Los Andes Province (Bolivia)

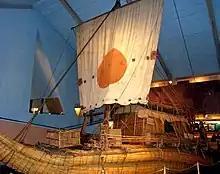
Thor Heyerdahl's Ra II in the Kon-Tiki Museum (Oslo, Norway)

Suriqui Island is known for the construction of balsas, totora boats which are still used on Lake Titicaca in Bolivia and Peru. The Ra II is famous for Thor Heyerdahl's successful trans-Atlantic voyage from Morocco to Barbados.